Derrick Pierce

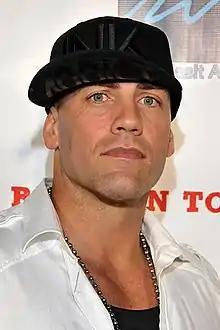
Pierce in Hollywood, California on December 5, 2014

Derrick Pierce (born March 1, 1973) is an American pornographic actor, director, radio personality, and personal trainer. Pierce has received several adult industry awards, including the 2009 NightMoves Award for Best Male Performer and the 2016 XRCO Award for Best Actor.